Battle of Imphal

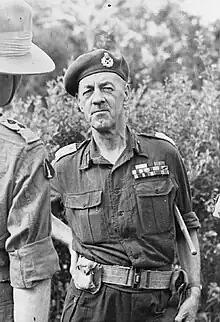
Lieutenant General Geoffry Scoones, commanding IV Corps

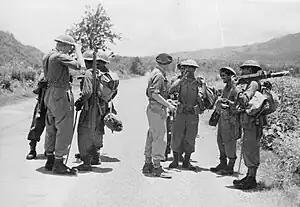
Troops of Indian 5th Division and British 2nd Division meet at Milestone 109, to raise the siege of Imphal

Imphal was held by the IV Corps, commanded by Lieutenant General Geoffry Scoones. The corps was in turn part of the Fourteenth Army under Lieutenant General William Slim. Because the Allies were planning to take the offensive themselves, the corps' units were thrown forward almost to the Chindwin River and widely separated, and were therefore vulnerable to being isolated and surrounded.